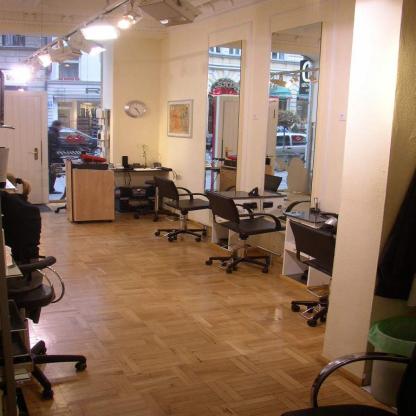
Scene: Indoor